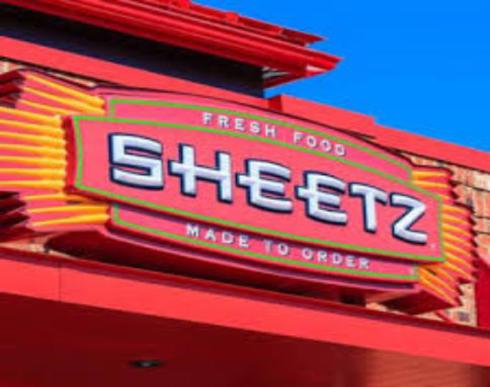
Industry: Food